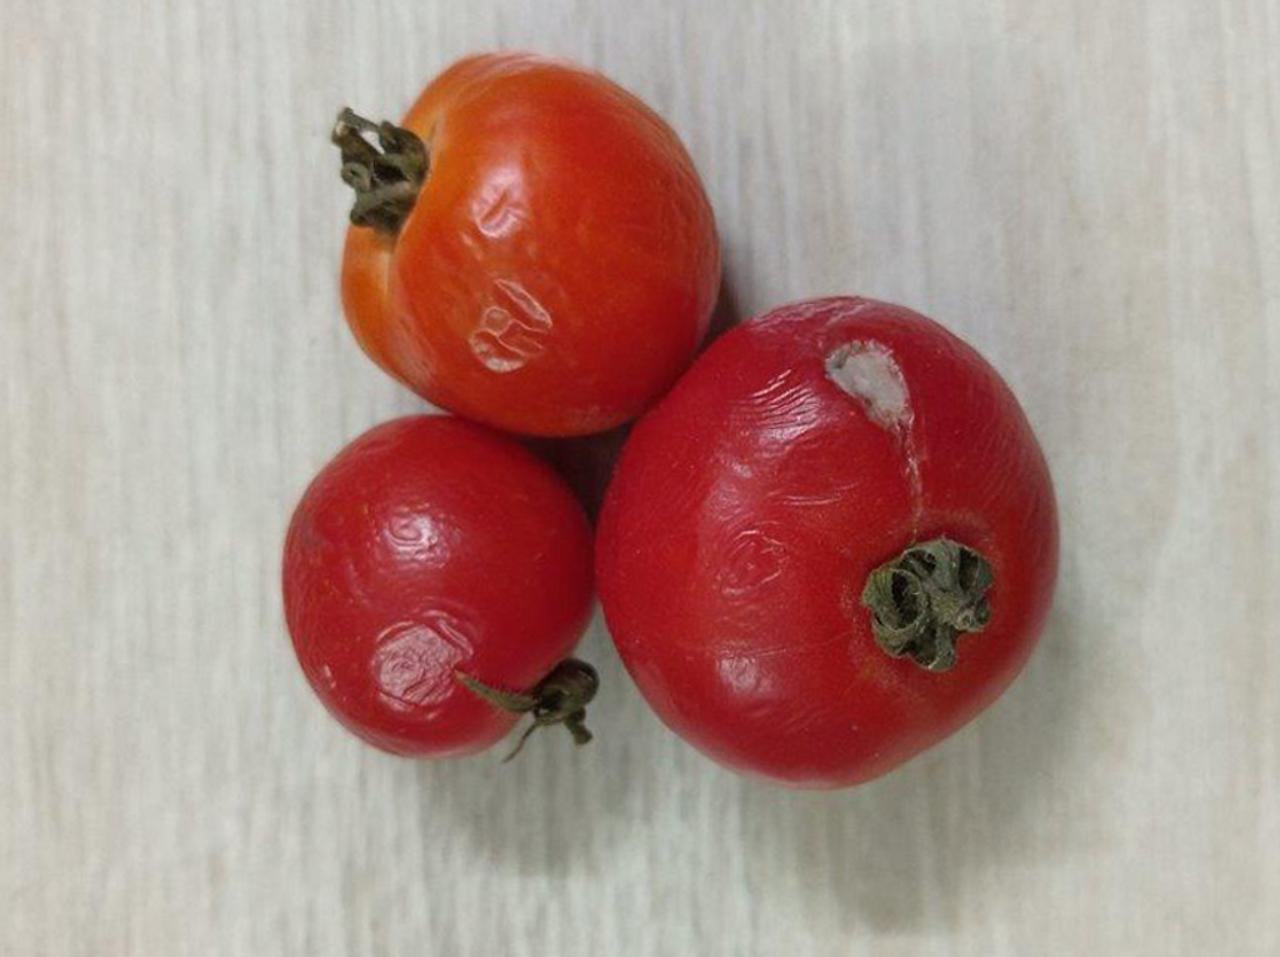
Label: Rotten